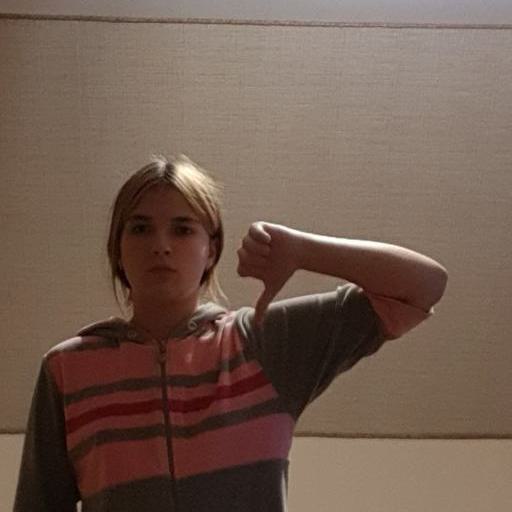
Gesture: dislike